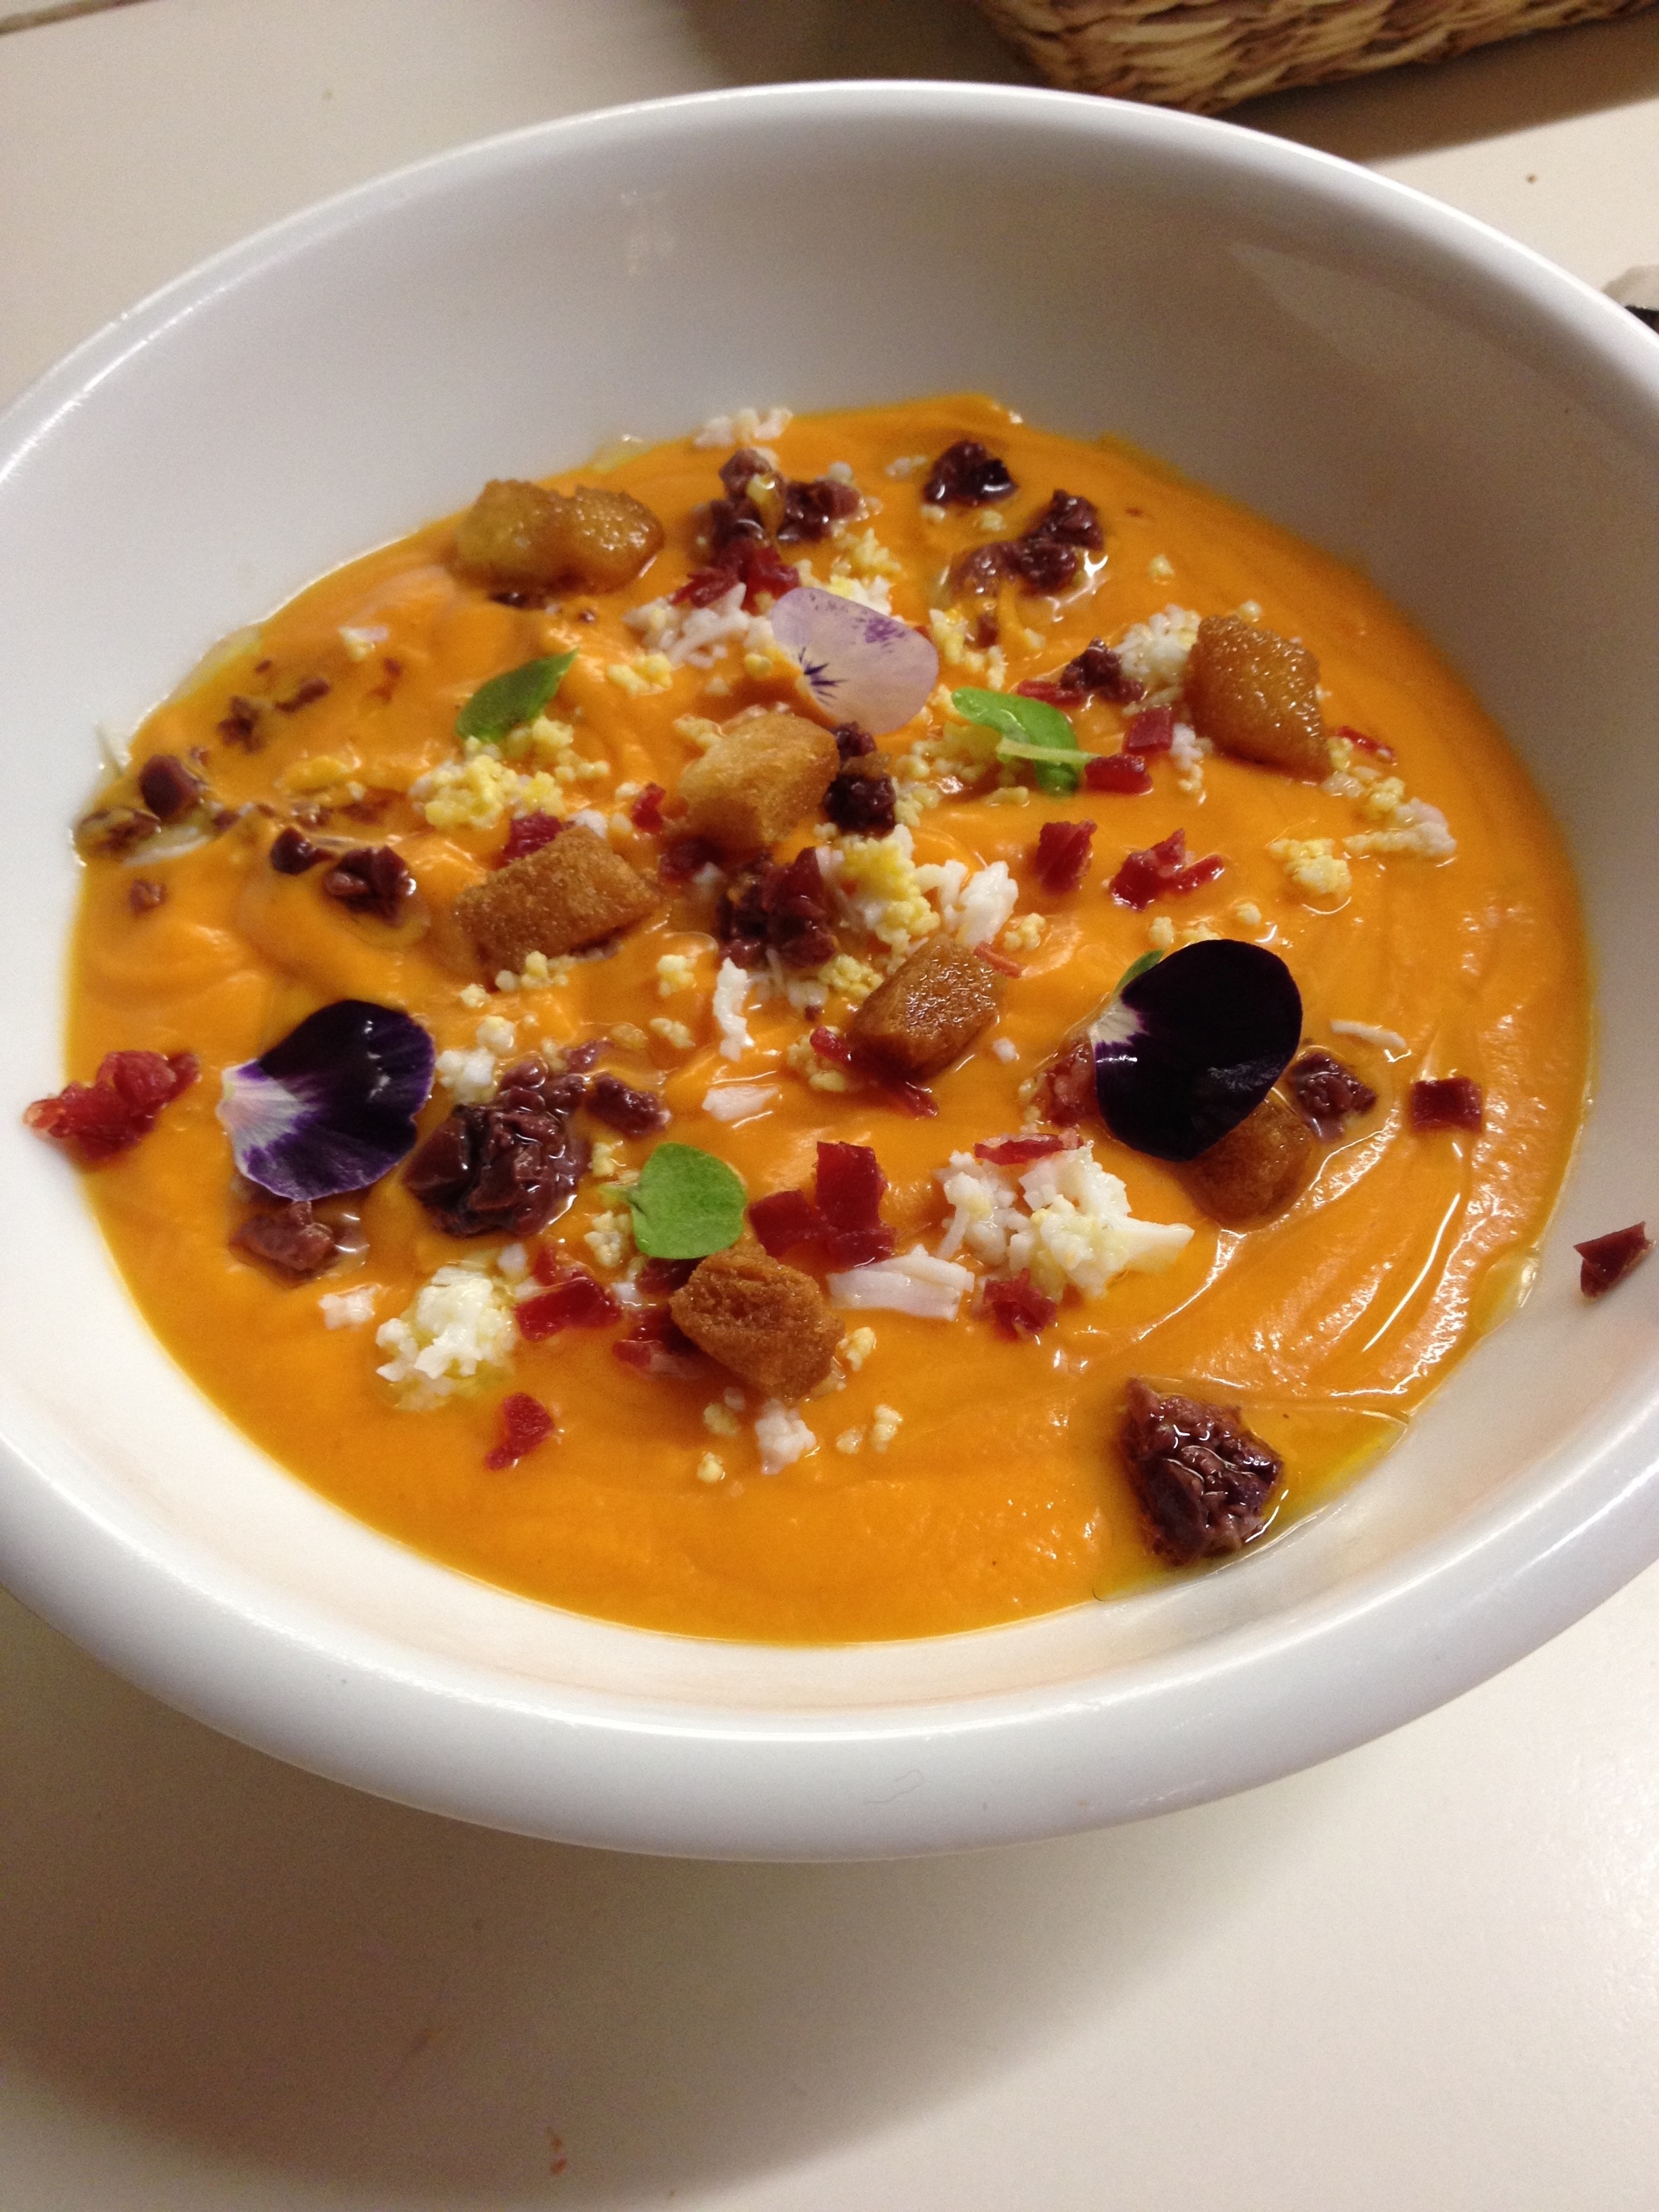
cold, dish, meal, food, produce, vegetable, breakfast, cuisine, soup, catalonia, tapas, spanish, vegetarian food, starter, curry, appetizer, corn chowder, salmorejo